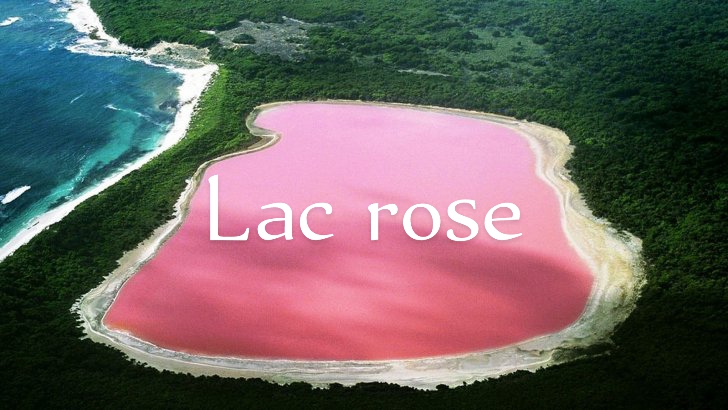
Maa ngi gis nataal benn nataal boo xamante ne nii fukkeel bi ak juróom-ñett maa ngi ci gis lu mel ni taxawaayu dex ak géej gi ne ci wetam ak wert-wert yoo xam ne naat na lool.